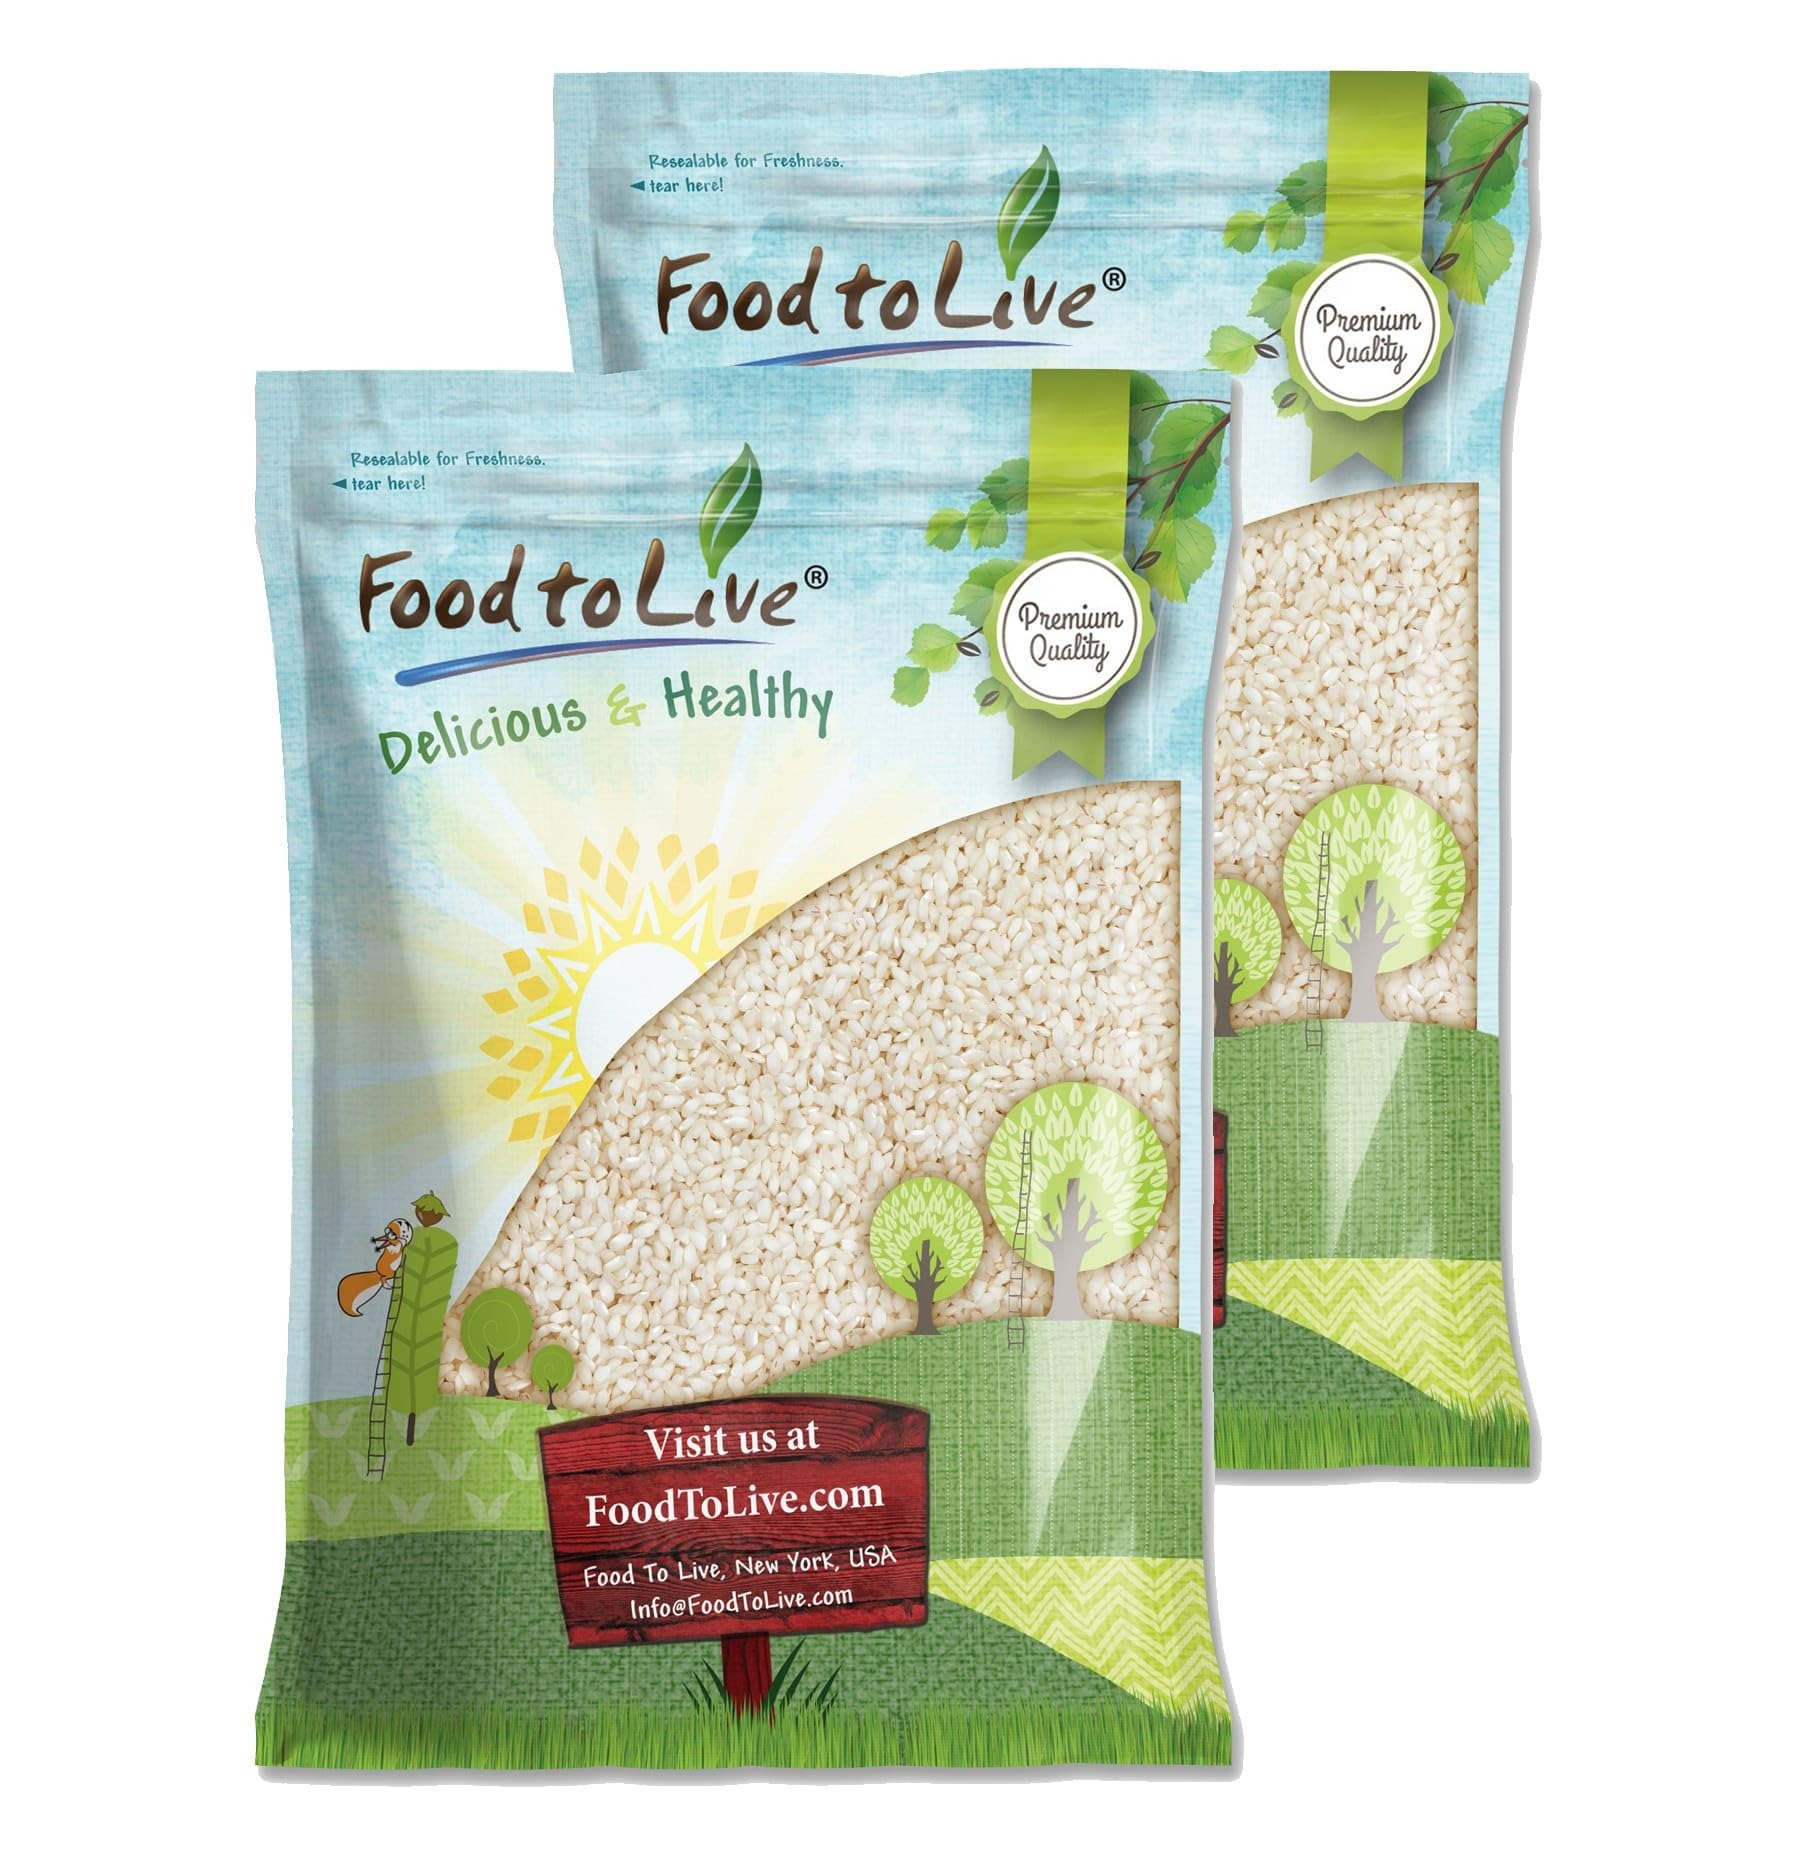
Item Name: Food to Live Italian Arborio Rice, 20 Pounds – Short Grain White Rice. Gourmet Superfino Grade. Perfect for Creamy Risottos and Culinary Delights. Good Source of Protein. Vegan, Kosher, Bulk
Bullet Point 1: ✔️PREMIUM QUALITY, KOSHER AND VEGAN: Arborio White Rice by Food to Live is of Premium Quality, 100% Raw, Kosher, Vegan, free of trans fat and cholesterol.
Bullet Point 2: ✔️SHORT-GRAIN RICE, GOURMET SUPERFINO GRADE: Our Arborio White Rice is a short-grain white rice variety of Gourmet Superfino Grade. This kind of Rice has a higher starch content resulting in a creamy texture.
Bullet Point 3: ✔️HIGHLY NUTRITIOUS, COMPLEX CARBS SOURCE: White Arborio Rice contains good amounts of complex carbs - our main source of energy as well as dietary fiber, plant protein, Vitamins B1, B3, and essential minerals including Phosphorus, Magnesium, and Iron.
Bullet Point 4: ✔️PERFECT FOR RISOTTO AND MORE: White Arborio Rice is a perfect rice variety for making traditional Italian risotto and arancini. Moreover, use it to cook stir-fries, paella, rice puddings, soups, and pilafs, or serve as a side dish.
Bullet Point 5: ✔️LONG SHELF LIFE, AVAILABLE IN BULK: Arborio White Rice has a pretty long shelf life (up to 1.5 years) if stored properly which is why it’s a good idea to stock up with Food to Live’s budget-friendly bulk pack.
Product Description: White Arborio Rice is a variety of short-grain rice named after the Italian city it originated from. What is White Arborio Rice known for? This kind of Rice has a higher starch content compared to other Rice varieties. Food to Live’s White Arborio Rice is of Premium Quality, Vegan, Kosher, 100% Raw, and available in bulk sizes. White Arborio Rice Benefits Just like other Rice varieties, Arborio White Rice can be a part of a balanced diet. To begin with, it is a source of complex carbohydrates which are our main fuel. Second, White Arborio Rice contains dietary fiber and plant protein, two essential macronutrients. Moreover, Arborio Rice provides decent amounts of Vitamins B1, B3 as well as various essential minerals including Phosphorus, Magnesium, and Iron while being low in fat and Sodium-free. The Ideas on how to use Arborio White Rice The taste of White Arborio Rice is rather neutral being a perfect base for various herbs and spices while its texture is super creamy. The most famous White Arborio Rice recipe is, of course, traditional Italian risotto. Besides, this Rice is excellent for arancini – Italian rice balls. Furthermore, White Arborio Rice can be used to make paella, puddings, stuffed bell peppers, pilafs, stir-fries, or Arborio Rice and white bean soup. If you ask is Arborio Rice the same as white rice and can Arborio Rice be substituted for white rice? Arborio Rice is a type of white rice and can be used in almost any recipe that calls for white rice or simply as a side, though the texture of your meal may be a bit different. How to cook White Arborio Rice? Follow our easy White Arborio Rice cooking instructions: Boil 2 cups of water in a pot Add 1 cup of thoroughly rinsed White Arborio Rice and a pinch of salt Lower the heat and cover with a lid Cook for 20 minutes Enjoy! Storage Tips Does White Arborio Rice go bad? Yes, it does, and it is especially important to store White Arborio Rice bulk properly. Store it in a moisture-proof
Value: 320.0
Unit: Ounce

Price: 58.79